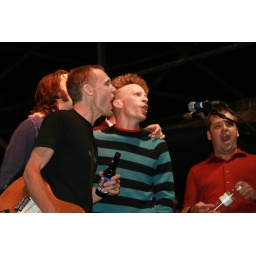
and some guy in a red shirt singing the Ivar's song